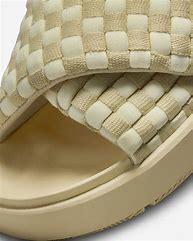
Brand: Jordan
Model: Sophia